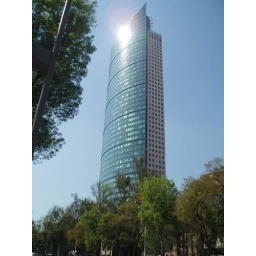
Torre Mayor, the largest office tower in Latin America. On Reforma near Chapultepec Park.